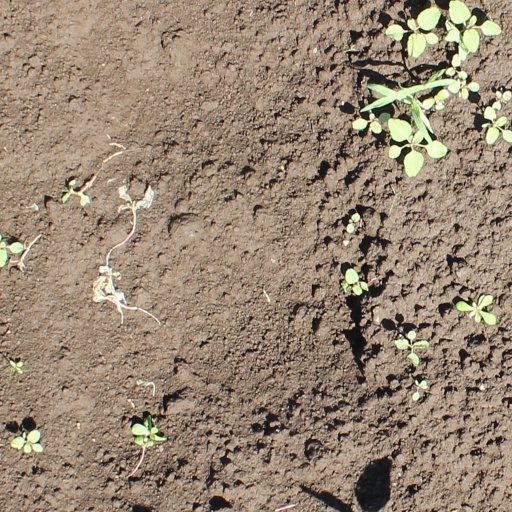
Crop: soybean